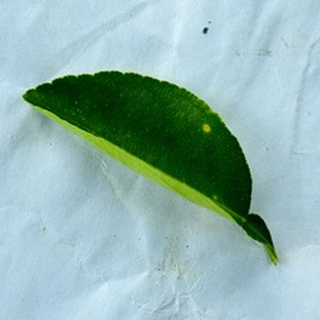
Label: healthy_lemon